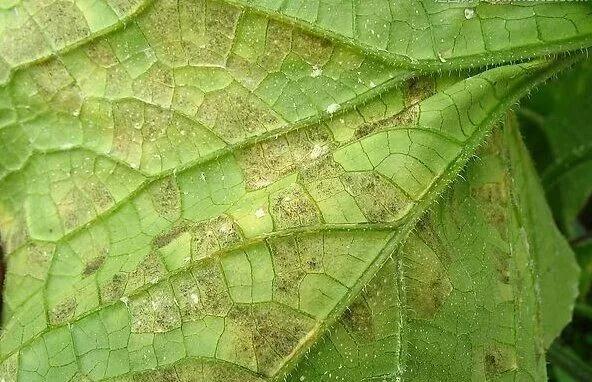
Plant: Cucumber
Disease: cucumber angular leaf spot